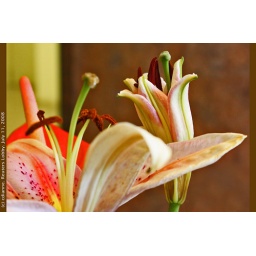
Was waiting for the 6:25 shuttle from the office lobby. I saw the flower arrangements in the lounge and started shooting.